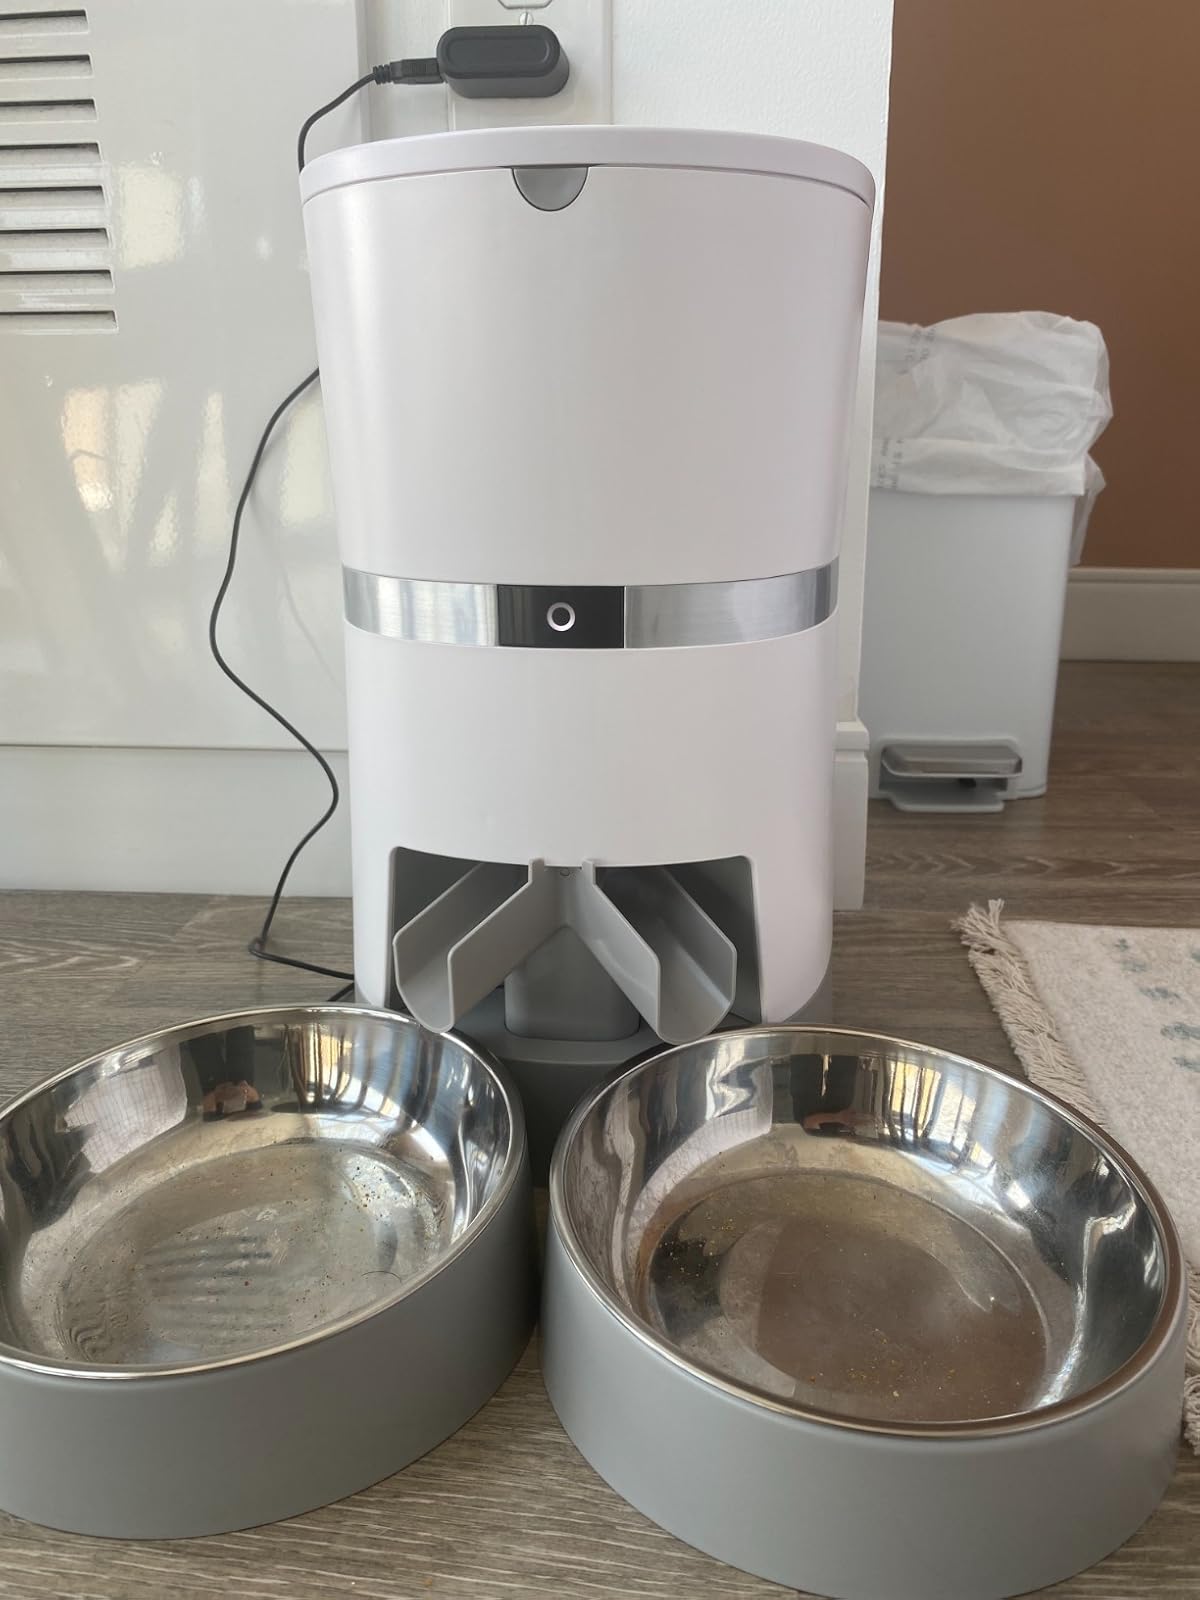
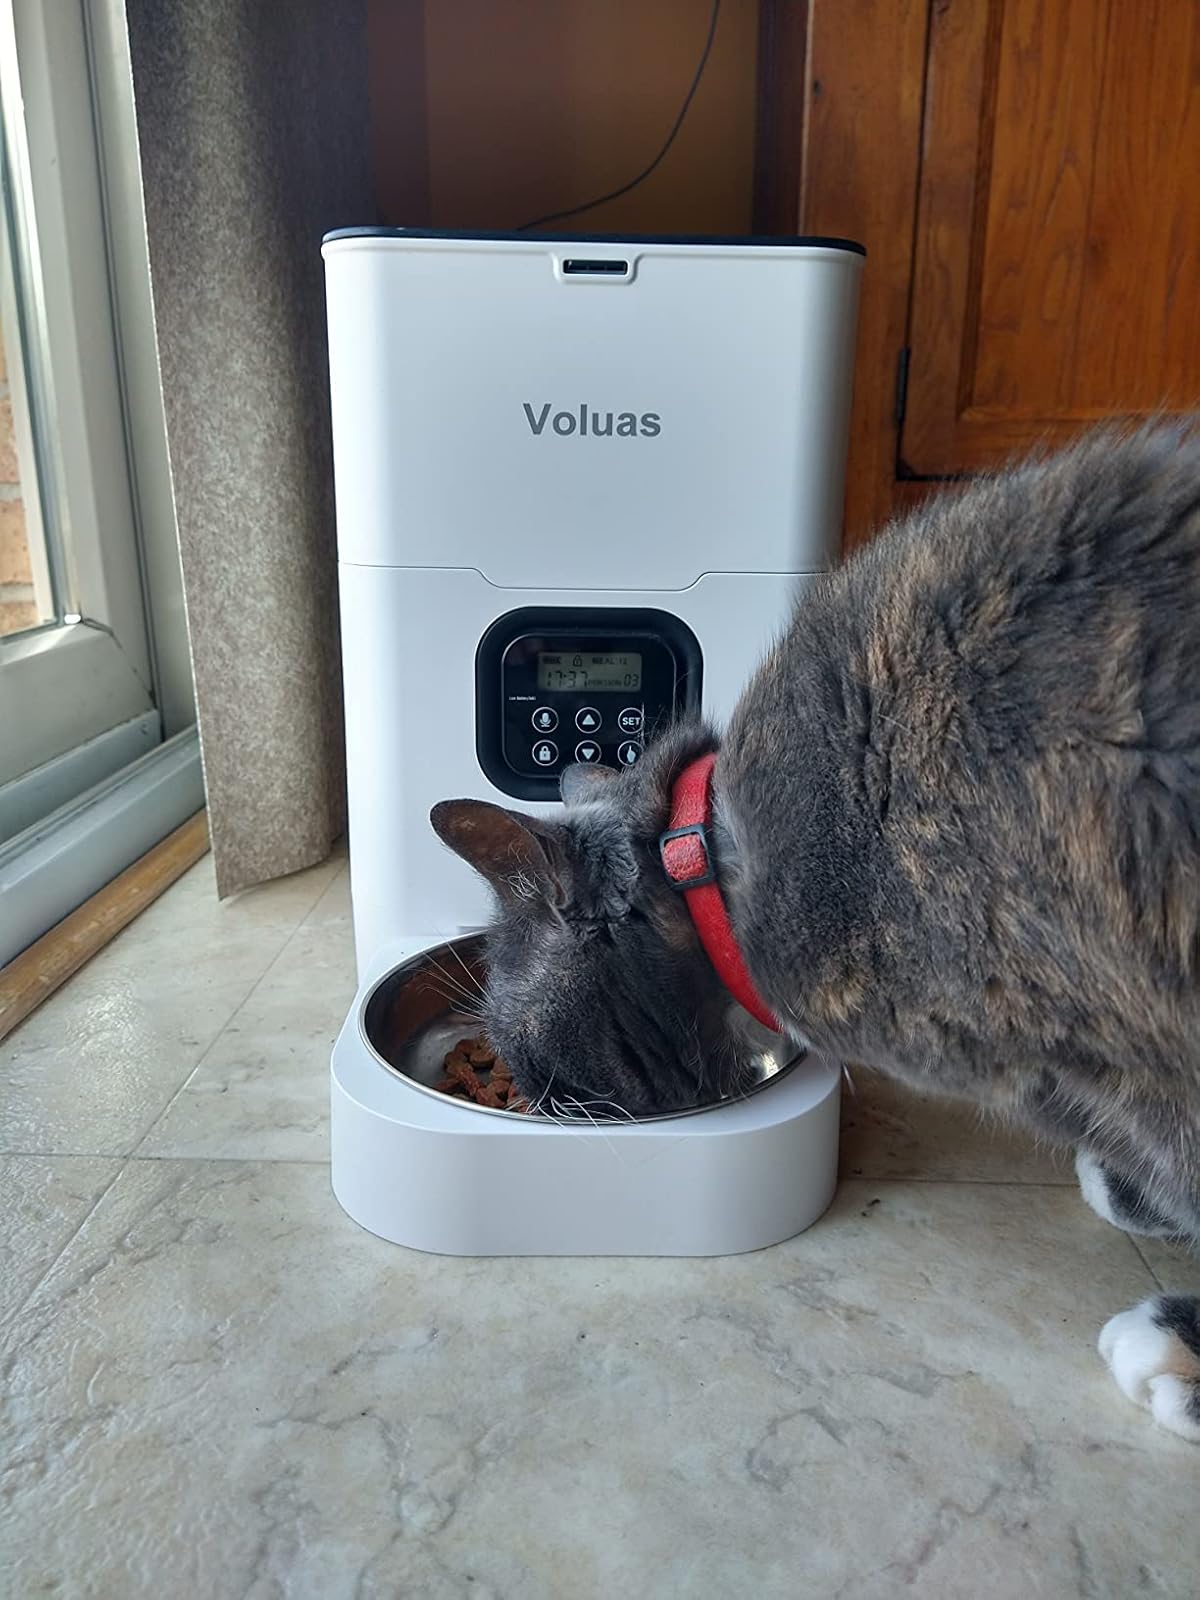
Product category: items_feeder
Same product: no